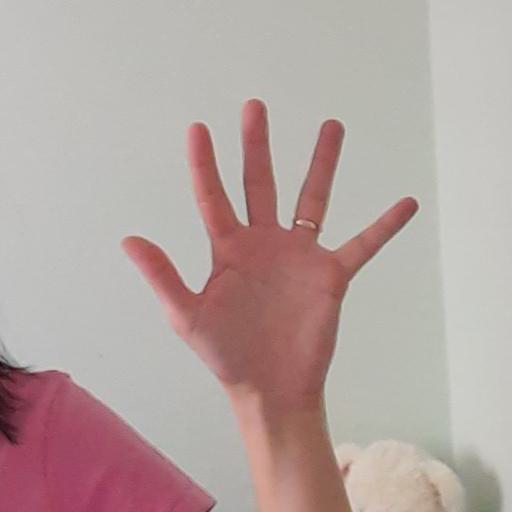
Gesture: palm